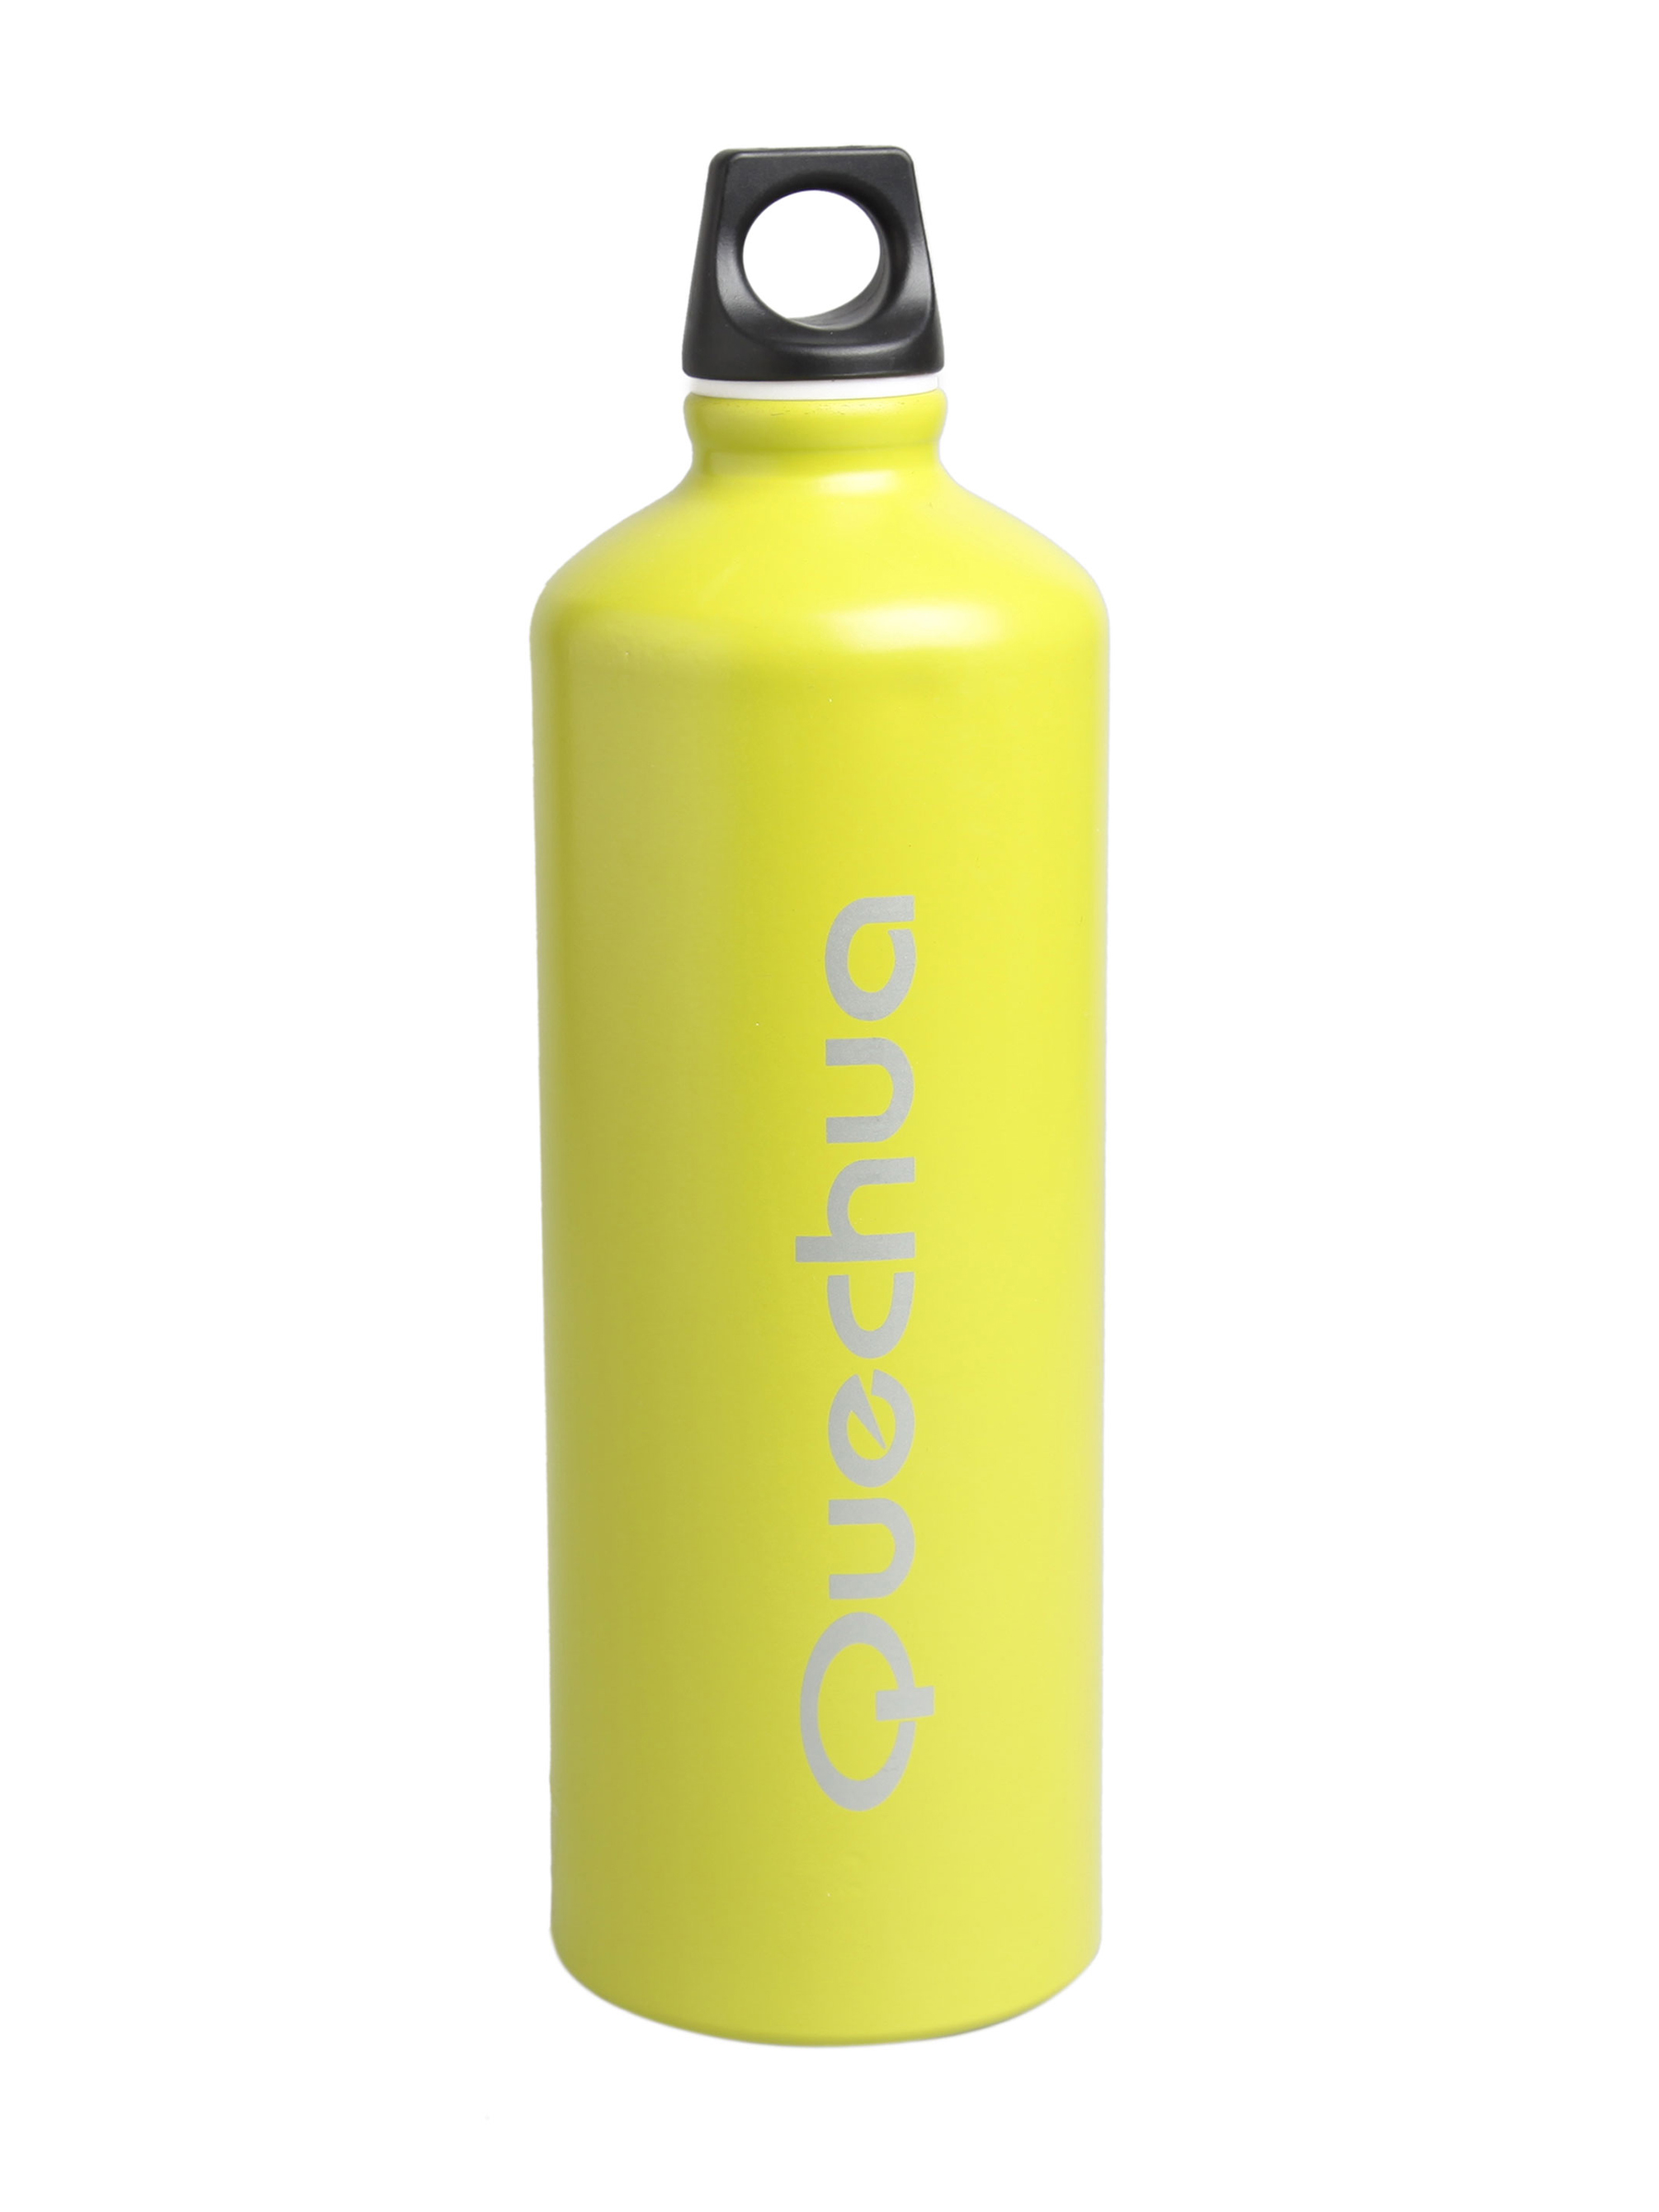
Quechua Yellow Sipper
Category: Accessories / Accessories / Water Bottle
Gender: Unisex
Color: Yellow
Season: Summer 2011
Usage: Casual